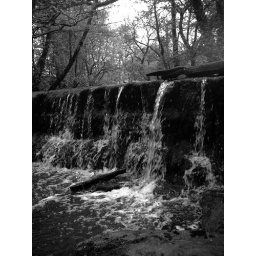
Nice black and white photo of a stream in goatland which is next door to the steam railway station.